Submarine Products

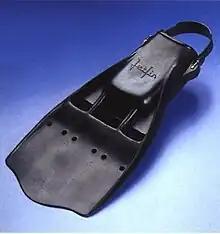
Beuchat Jetfin imported in 1972 by Submarine Products Ltd.

1972. February: Submarine Products deploys the slogan "Even the Navy put their foot in it" to boost sales of its imported Beuchat Jetfins "used extensively by the American and French navies as well as the Royal Navy". August: Submarine Products introduces its first single-hose regulator with "the new name in diving, Aquarius", which also becomes a registered trademark of the company. The Aquarius product range initially comprises the single-hose regulator and a diver’s torch.